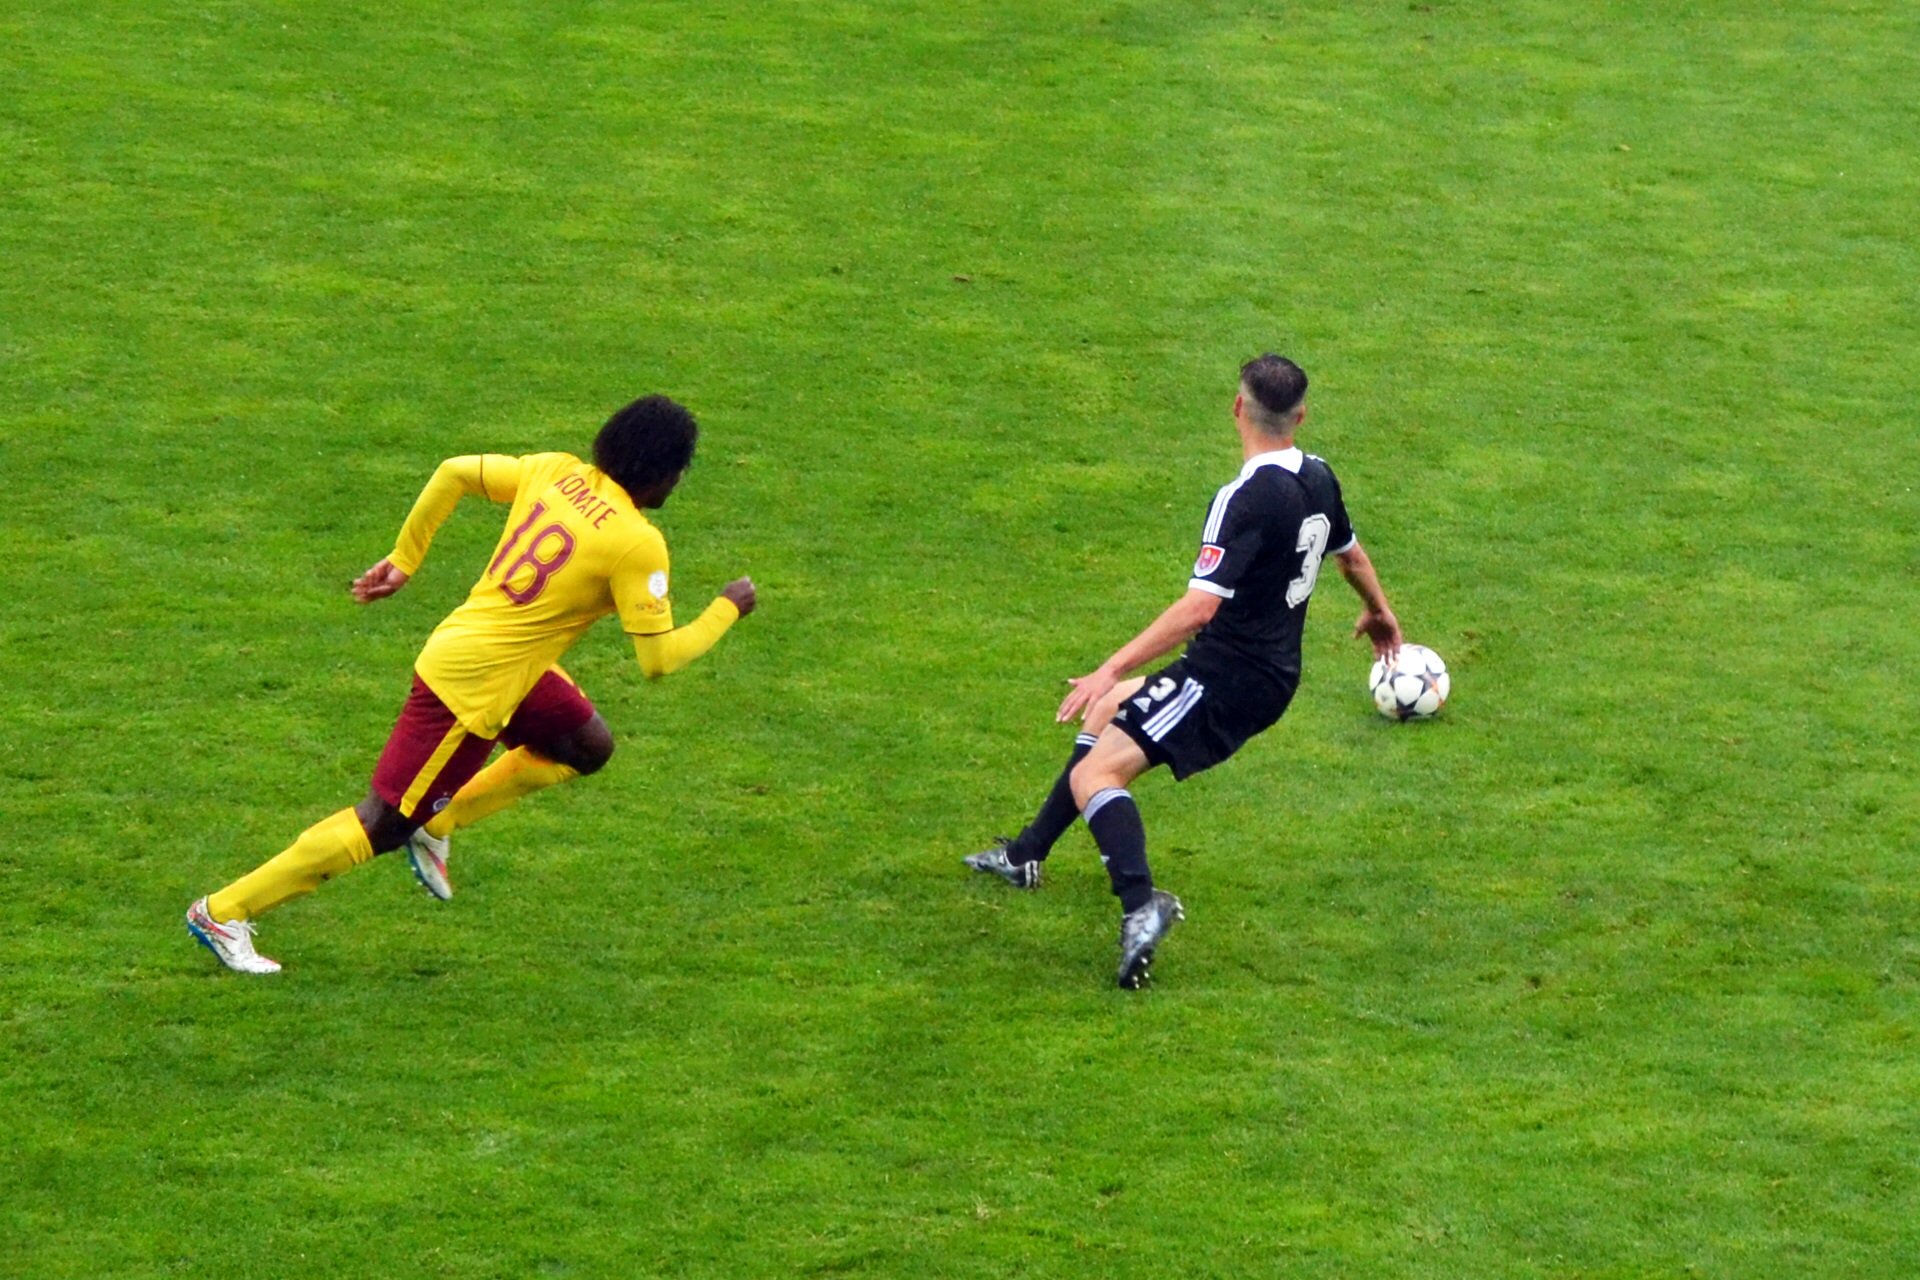
play, soccer, football, player, sports, ball, match, dynamo, kick, tackle, football player, team sport, soccer kick, sparta